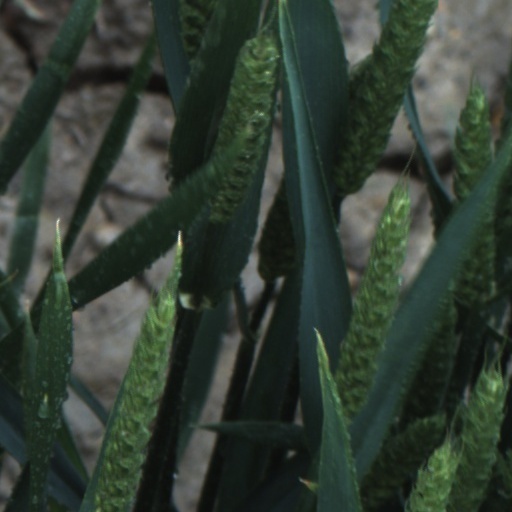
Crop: wheat